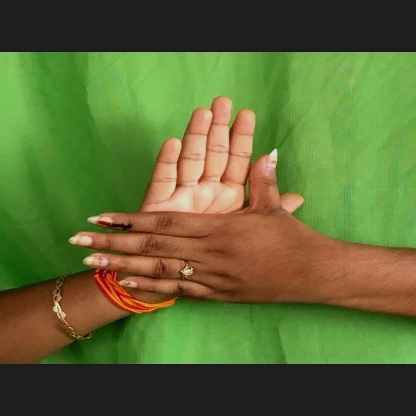
Mudra: Chakra